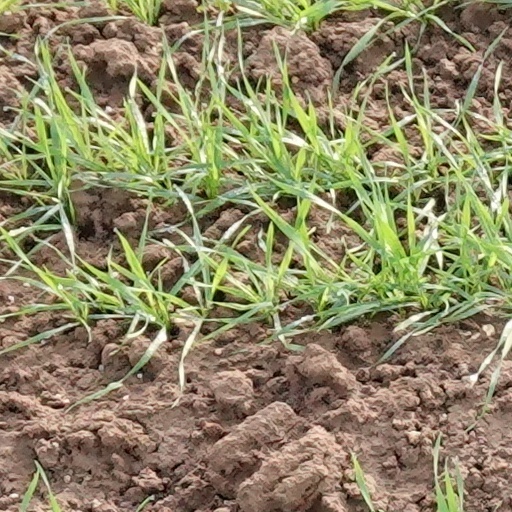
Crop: wheat